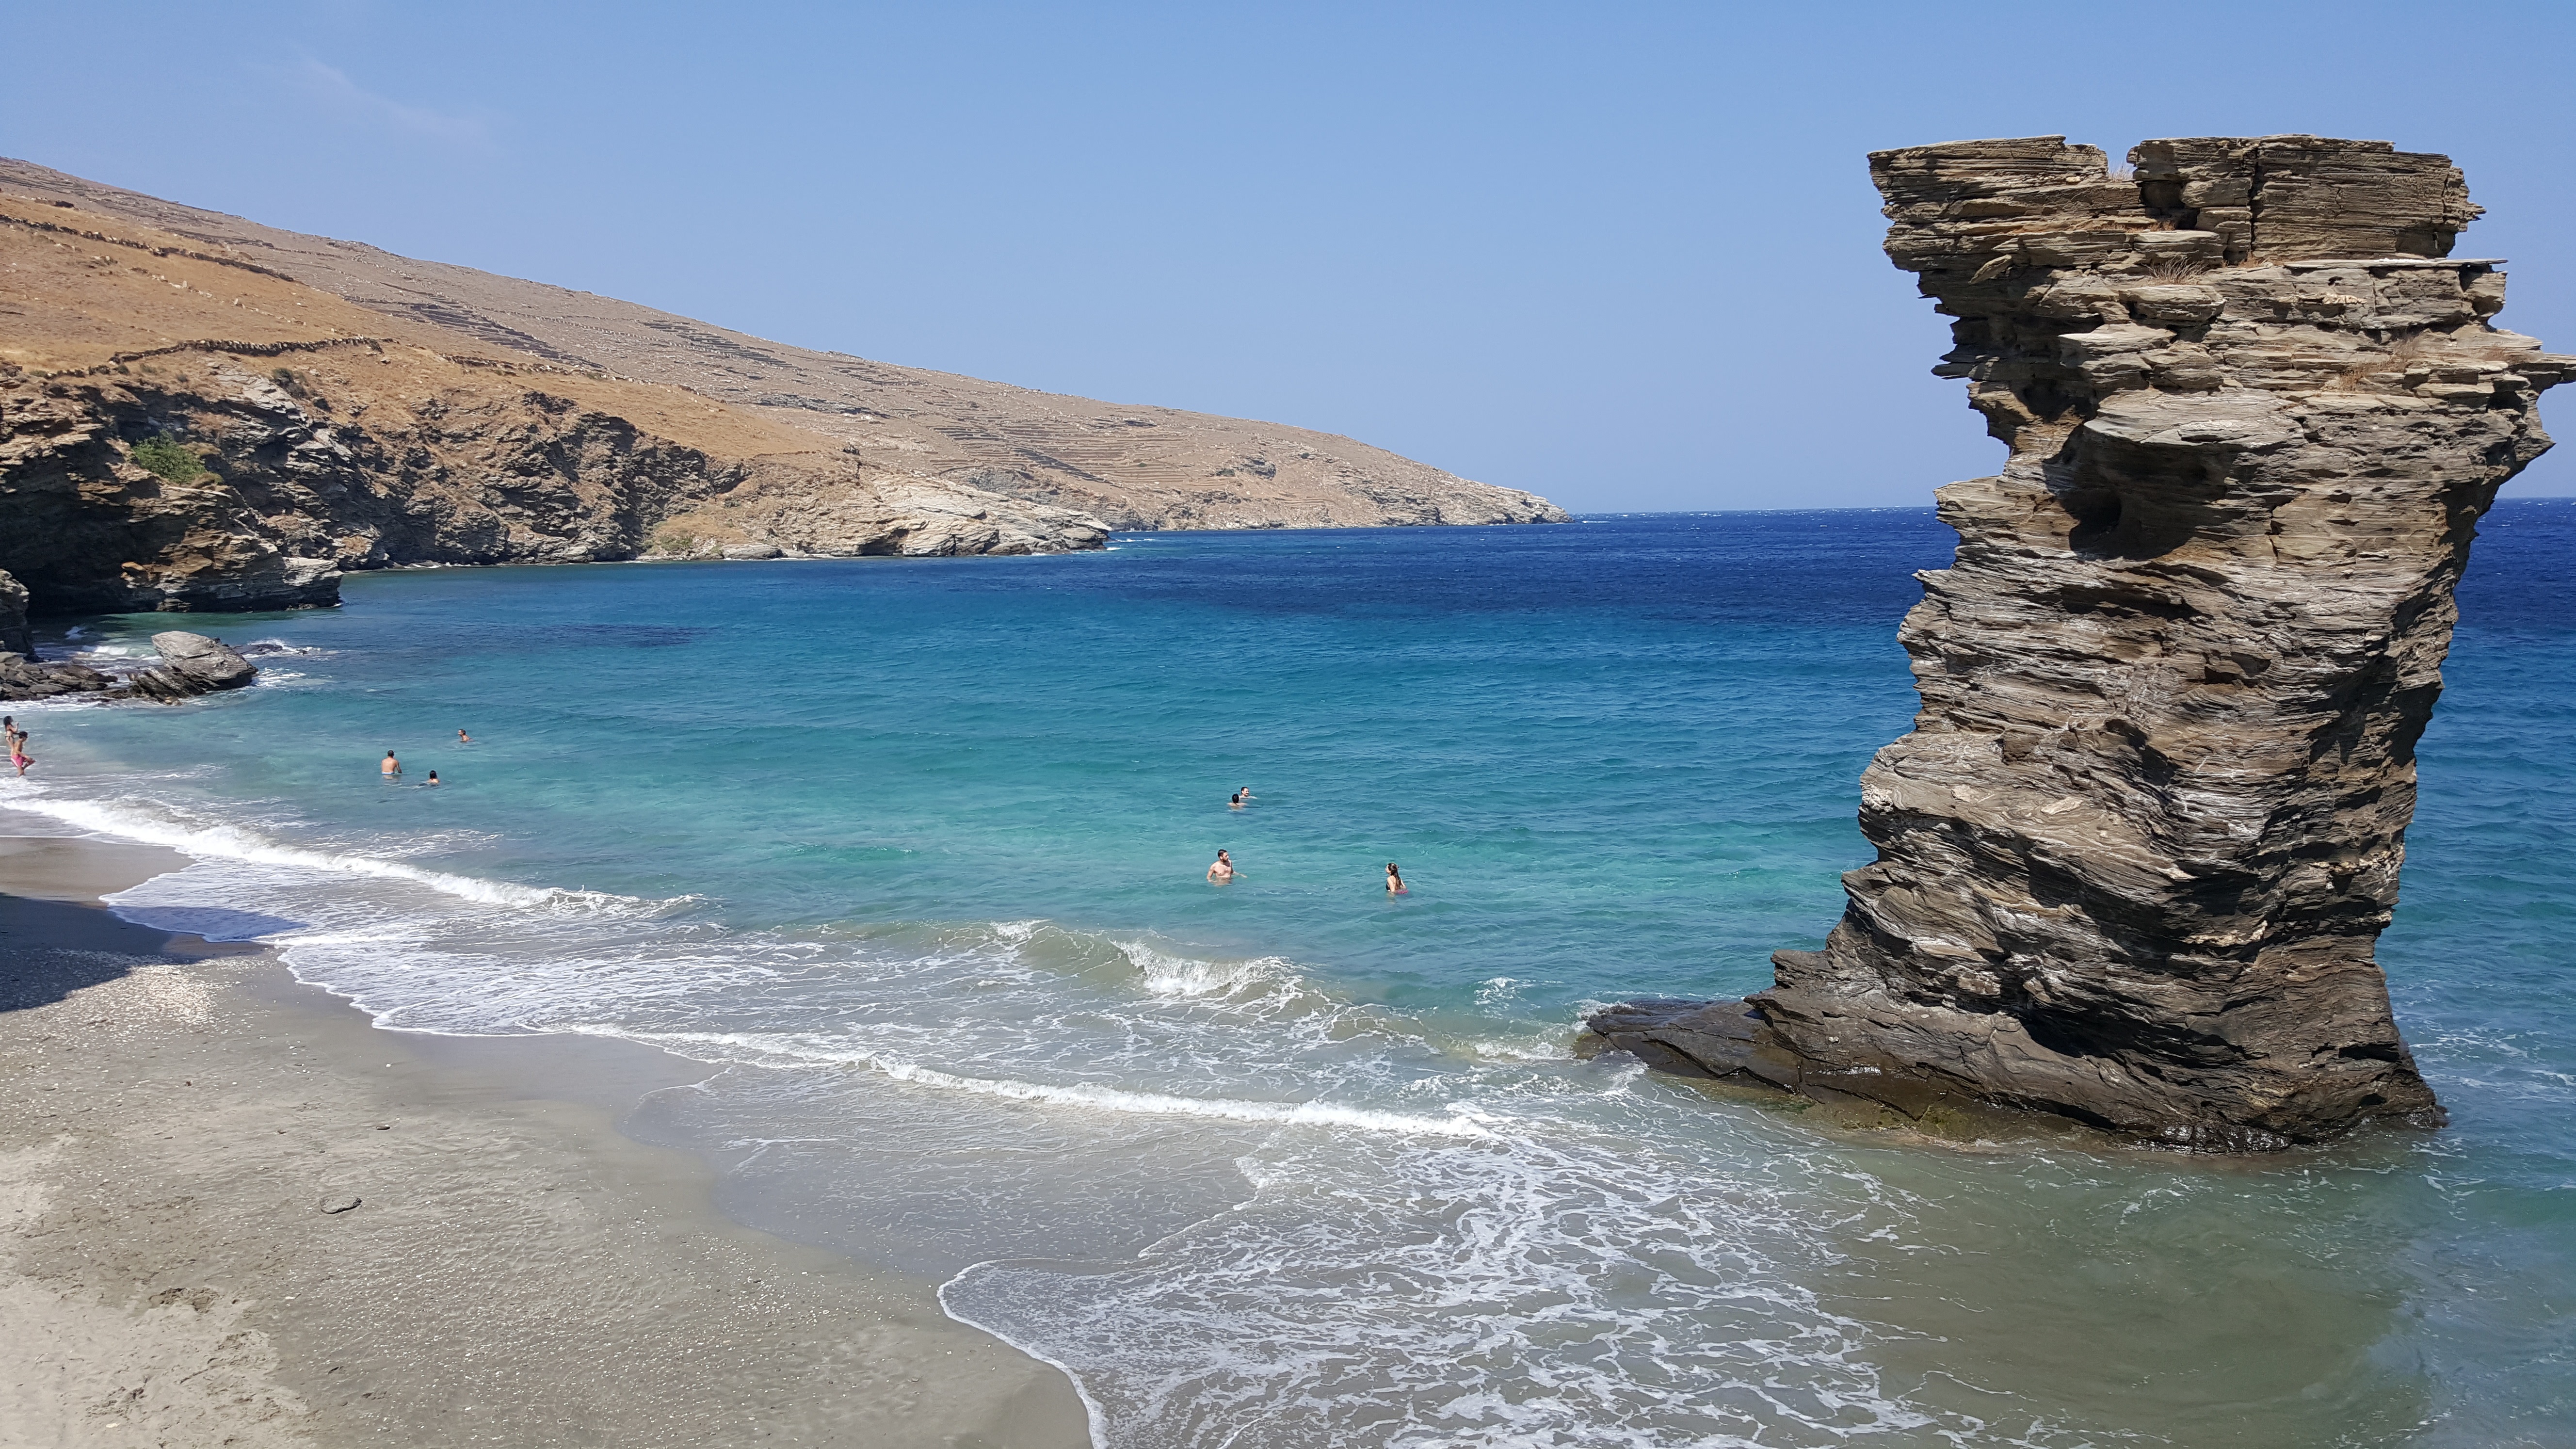
beach, sea, coast, rock, ocean, shore, wave, vacation, travel, formation, cliff, cove, greek, mediterranean, bay, island, stack, terrain, body of water, cape, cyclades, islet, aegean, landform, andros, wind wave